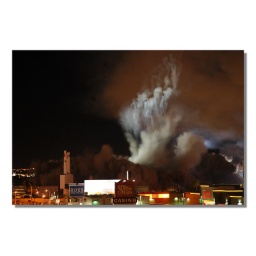
The ground shook, the sky crackled, and she came down in a rush of wind and a great boom!